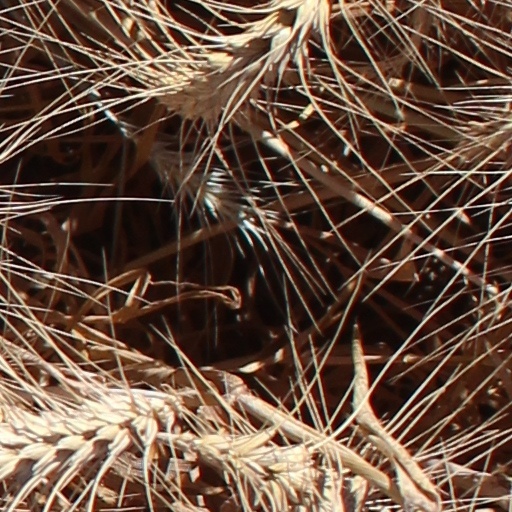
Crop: wheat